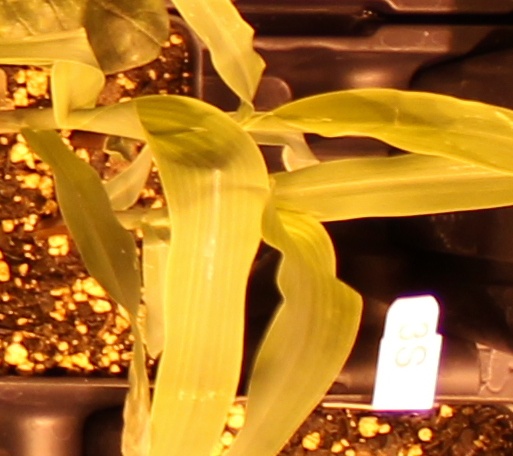
Label: Corn